The Legend of the White Snake (TV series)

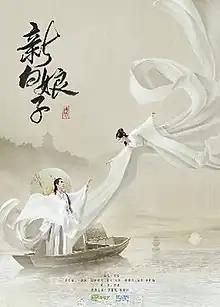

The Legend of the White Snake is a 2019 streaming television series starring Ju Jingyi and Yu Menglong. It is based on the Chinese folk legend Legend of the White Snake and a remake of 1992 Taiwanese television series "New Legend of Madame White Snake". The series airs on iQiyi starting April 3, 2019.